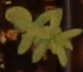
Label: Flax